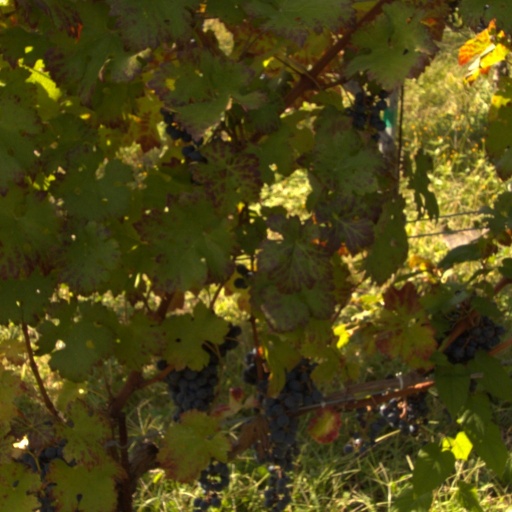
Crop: grape